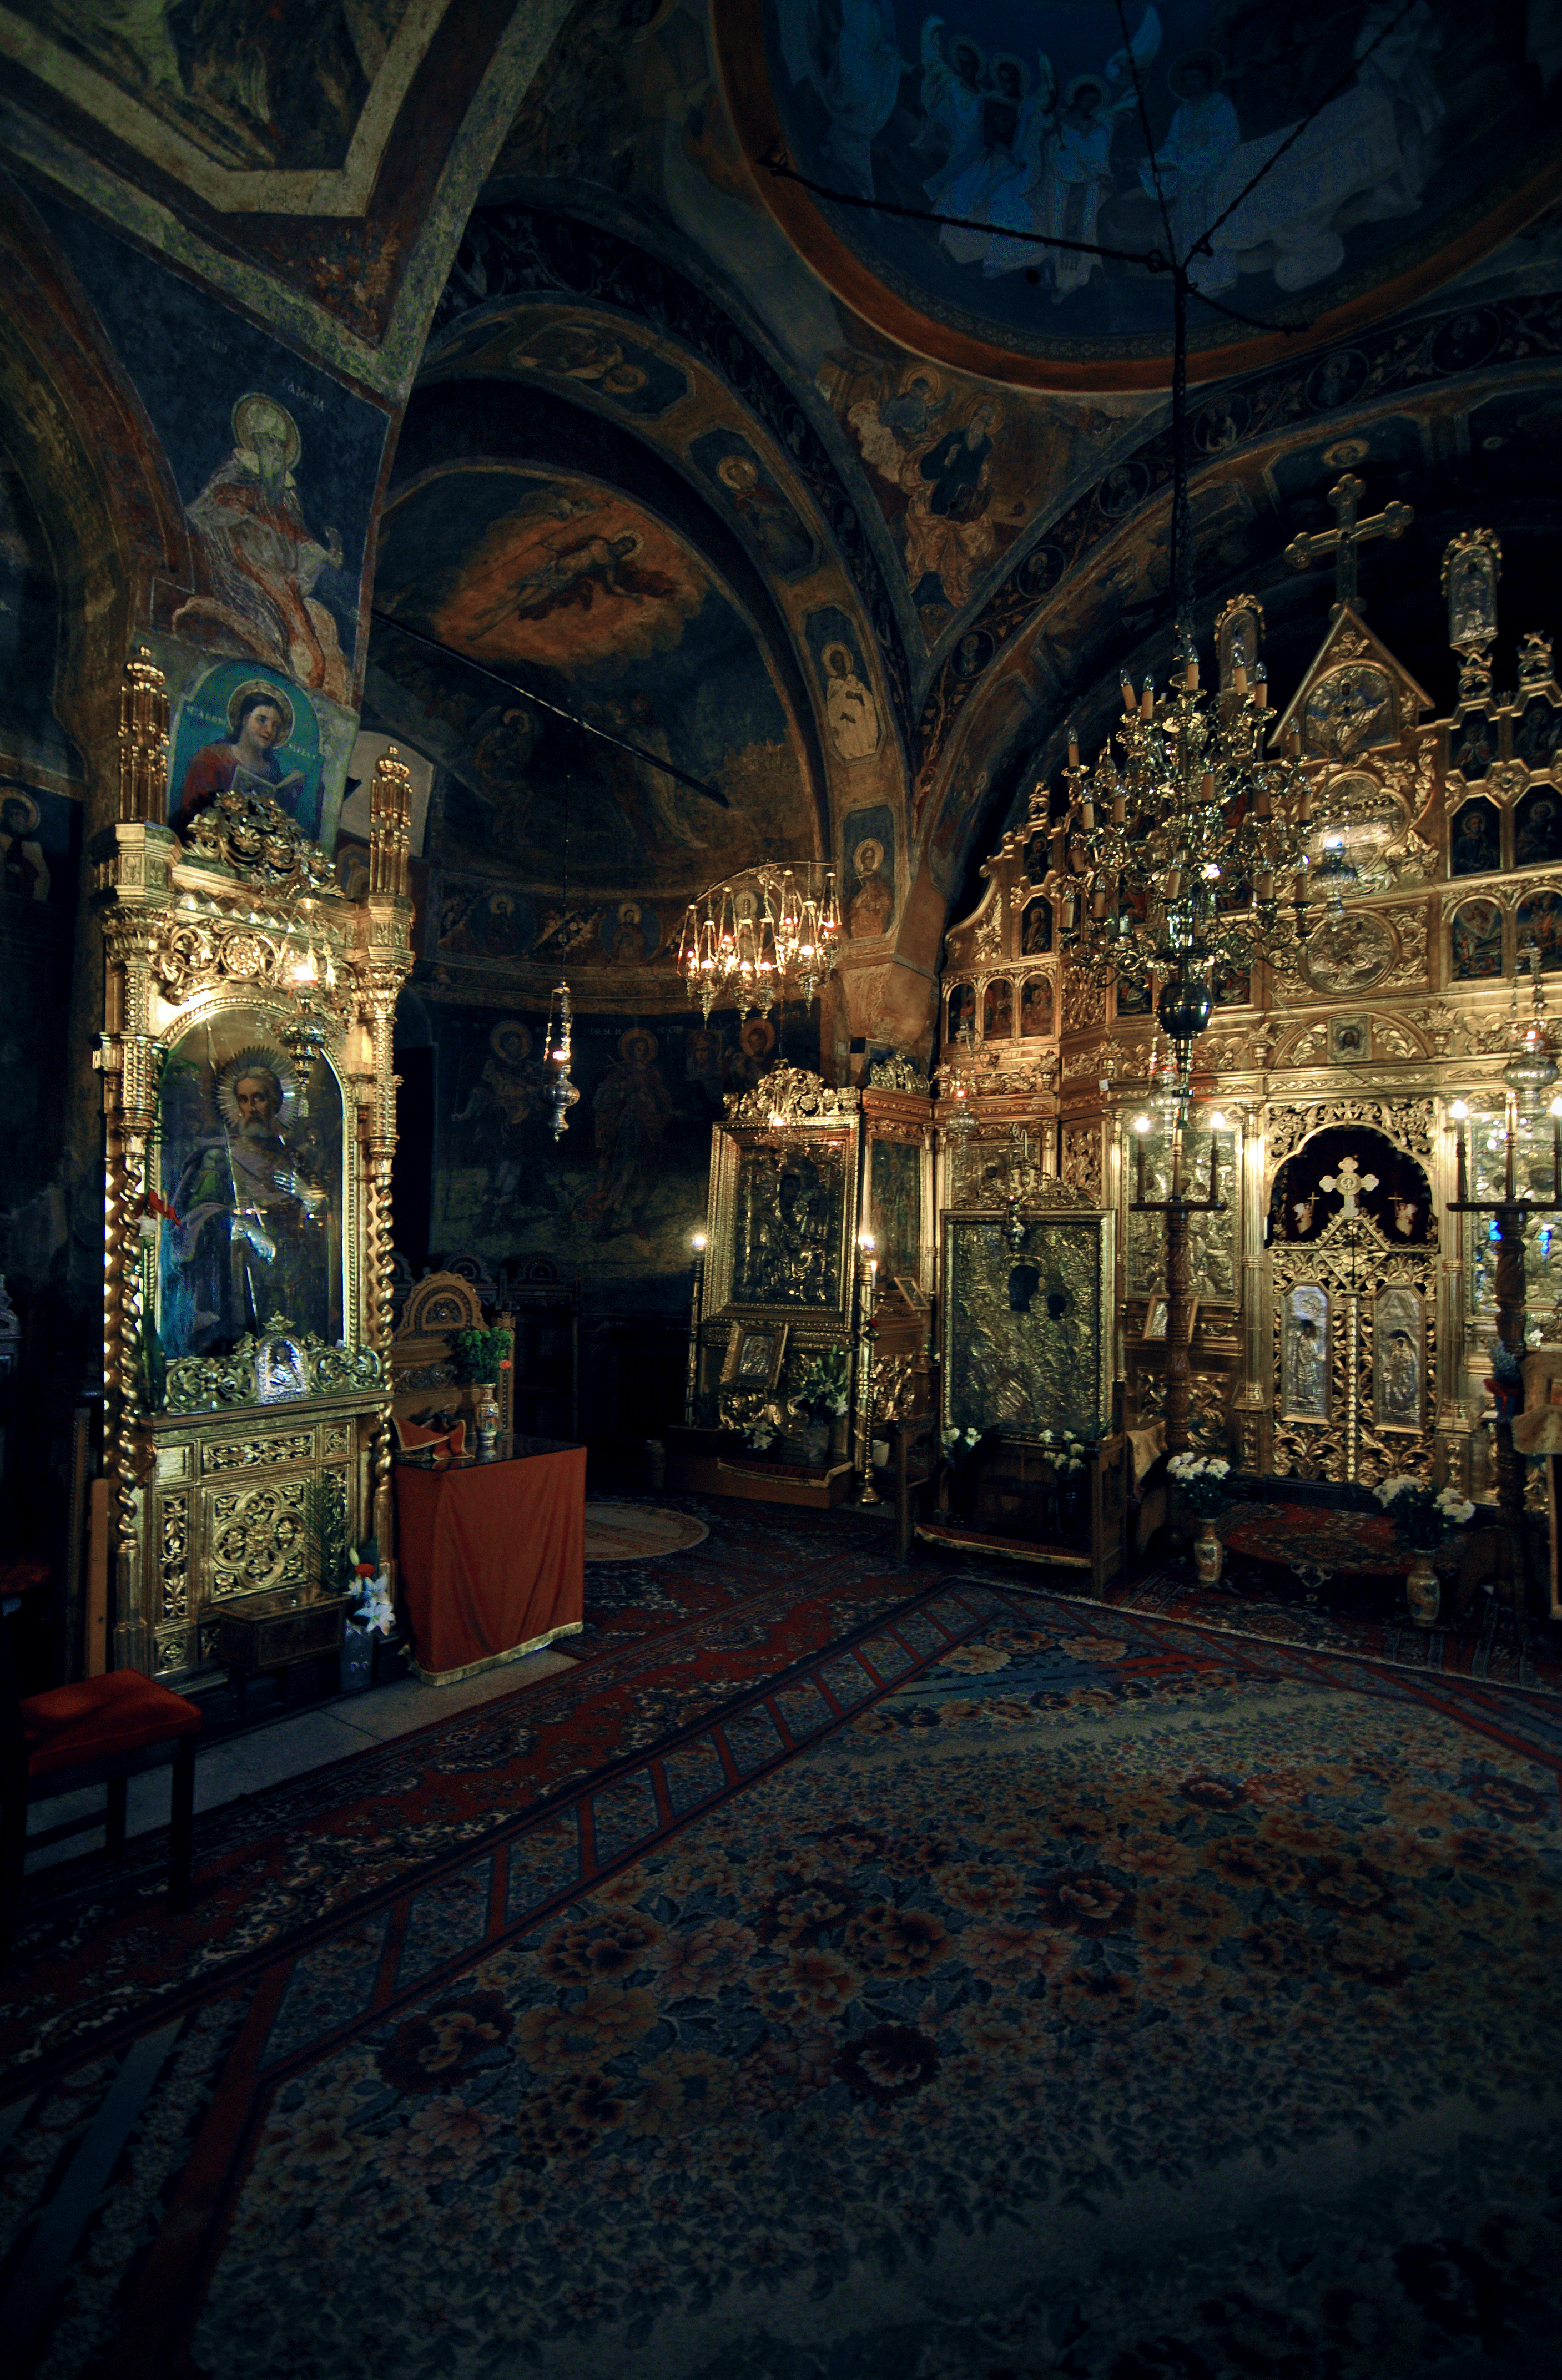
light, architecture, night, photography, interior, building, palace, monument, arch, religion, church, cathedral, chapel, christian, lighting, place of worship, religious, art, iconography, monastery, churches, fotografie, christianity, romana, arc, orthodox, vaulting, eastern, dome, murals, icon, romania, icons, bucharest, bor, biserica, arhitectura, orthodoxy, lumina, cupola, pendentives, pendentive, pandantiv, pandantivi, romanian, icoana, iconostas, iconostasis, ortodoxa, patrimoniu, ortodoxia, ortodoxie, ecclesiastical, bisericeasc, cladire, edificiu, bucuresti, shostakovich, bisericaolari, lmibiima19304, eik n, cre tinism, cre tin, ancient history